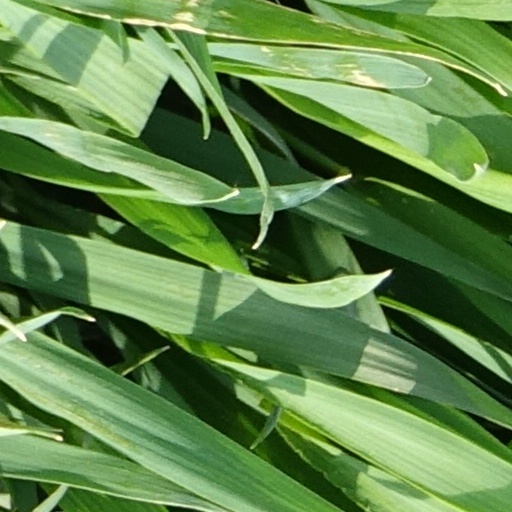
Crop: wheat